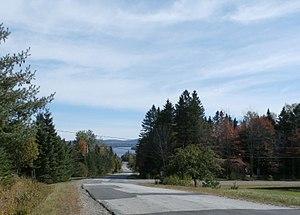
Chemin de la Baie-Victoria entre Marston et le Lac Mégantic.
Marston est une municipalité de canton du Québec, située dans la MRC du Granit en Estrie. Marston comprend le hameau de Marsboro.